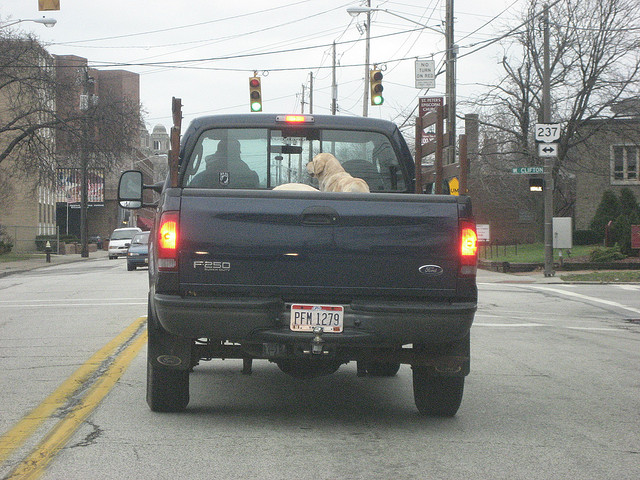
A truck with some dogs in the back.

A dog in the bed of a pick up truck looking at the driver thru the back window.

there is a black pick up truck with a dog on the back

A dog is riding in the back of a black pickup truck.

A yellow lab perches in the back of a pickup truck.